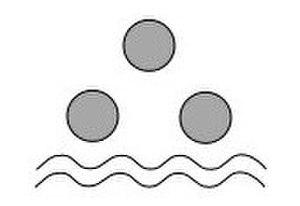
Les motifs ornementaux perses sont des éléments de décoration utilisés dans des arts décoratifs typiquement perses. On en trouve une très grande variété servant à décorer les tapis persans ou les tissus de toutes sortes. Certains motifs traditionnels géométriques sont aussi repris sur les productions en céramiques exécutées de manière traditionnelle.